Ortenstein Castle

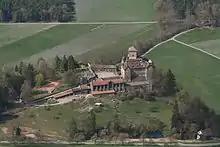
Aerial view of the castle

The castle was built around 1250 on the bishop's land near Tumegl/Tomils. It was built either by the Bishop of Chur or by his representative, the Lords of Vaz. The ecclesiastical farms in Tomils were given as a fief to the Vaz family in 1275. The castle is first mentioned in 1309 as "Ortenstain". In 1338 the castle fief was inherited by Ursula von Werdenberg after the extinction of the male heirs of Vaz. By the 14th century the ministerialis (unfree knights in service to a higher noble) family of Ortenstein held the castle for the Werdenberg-Sargans family. In the 15th century a number of nobles lived in Ortenstein. The castle was destroyed in 1451 during a war between the residents of the Schams valley and the Counts of Werdenberg-Sargans.